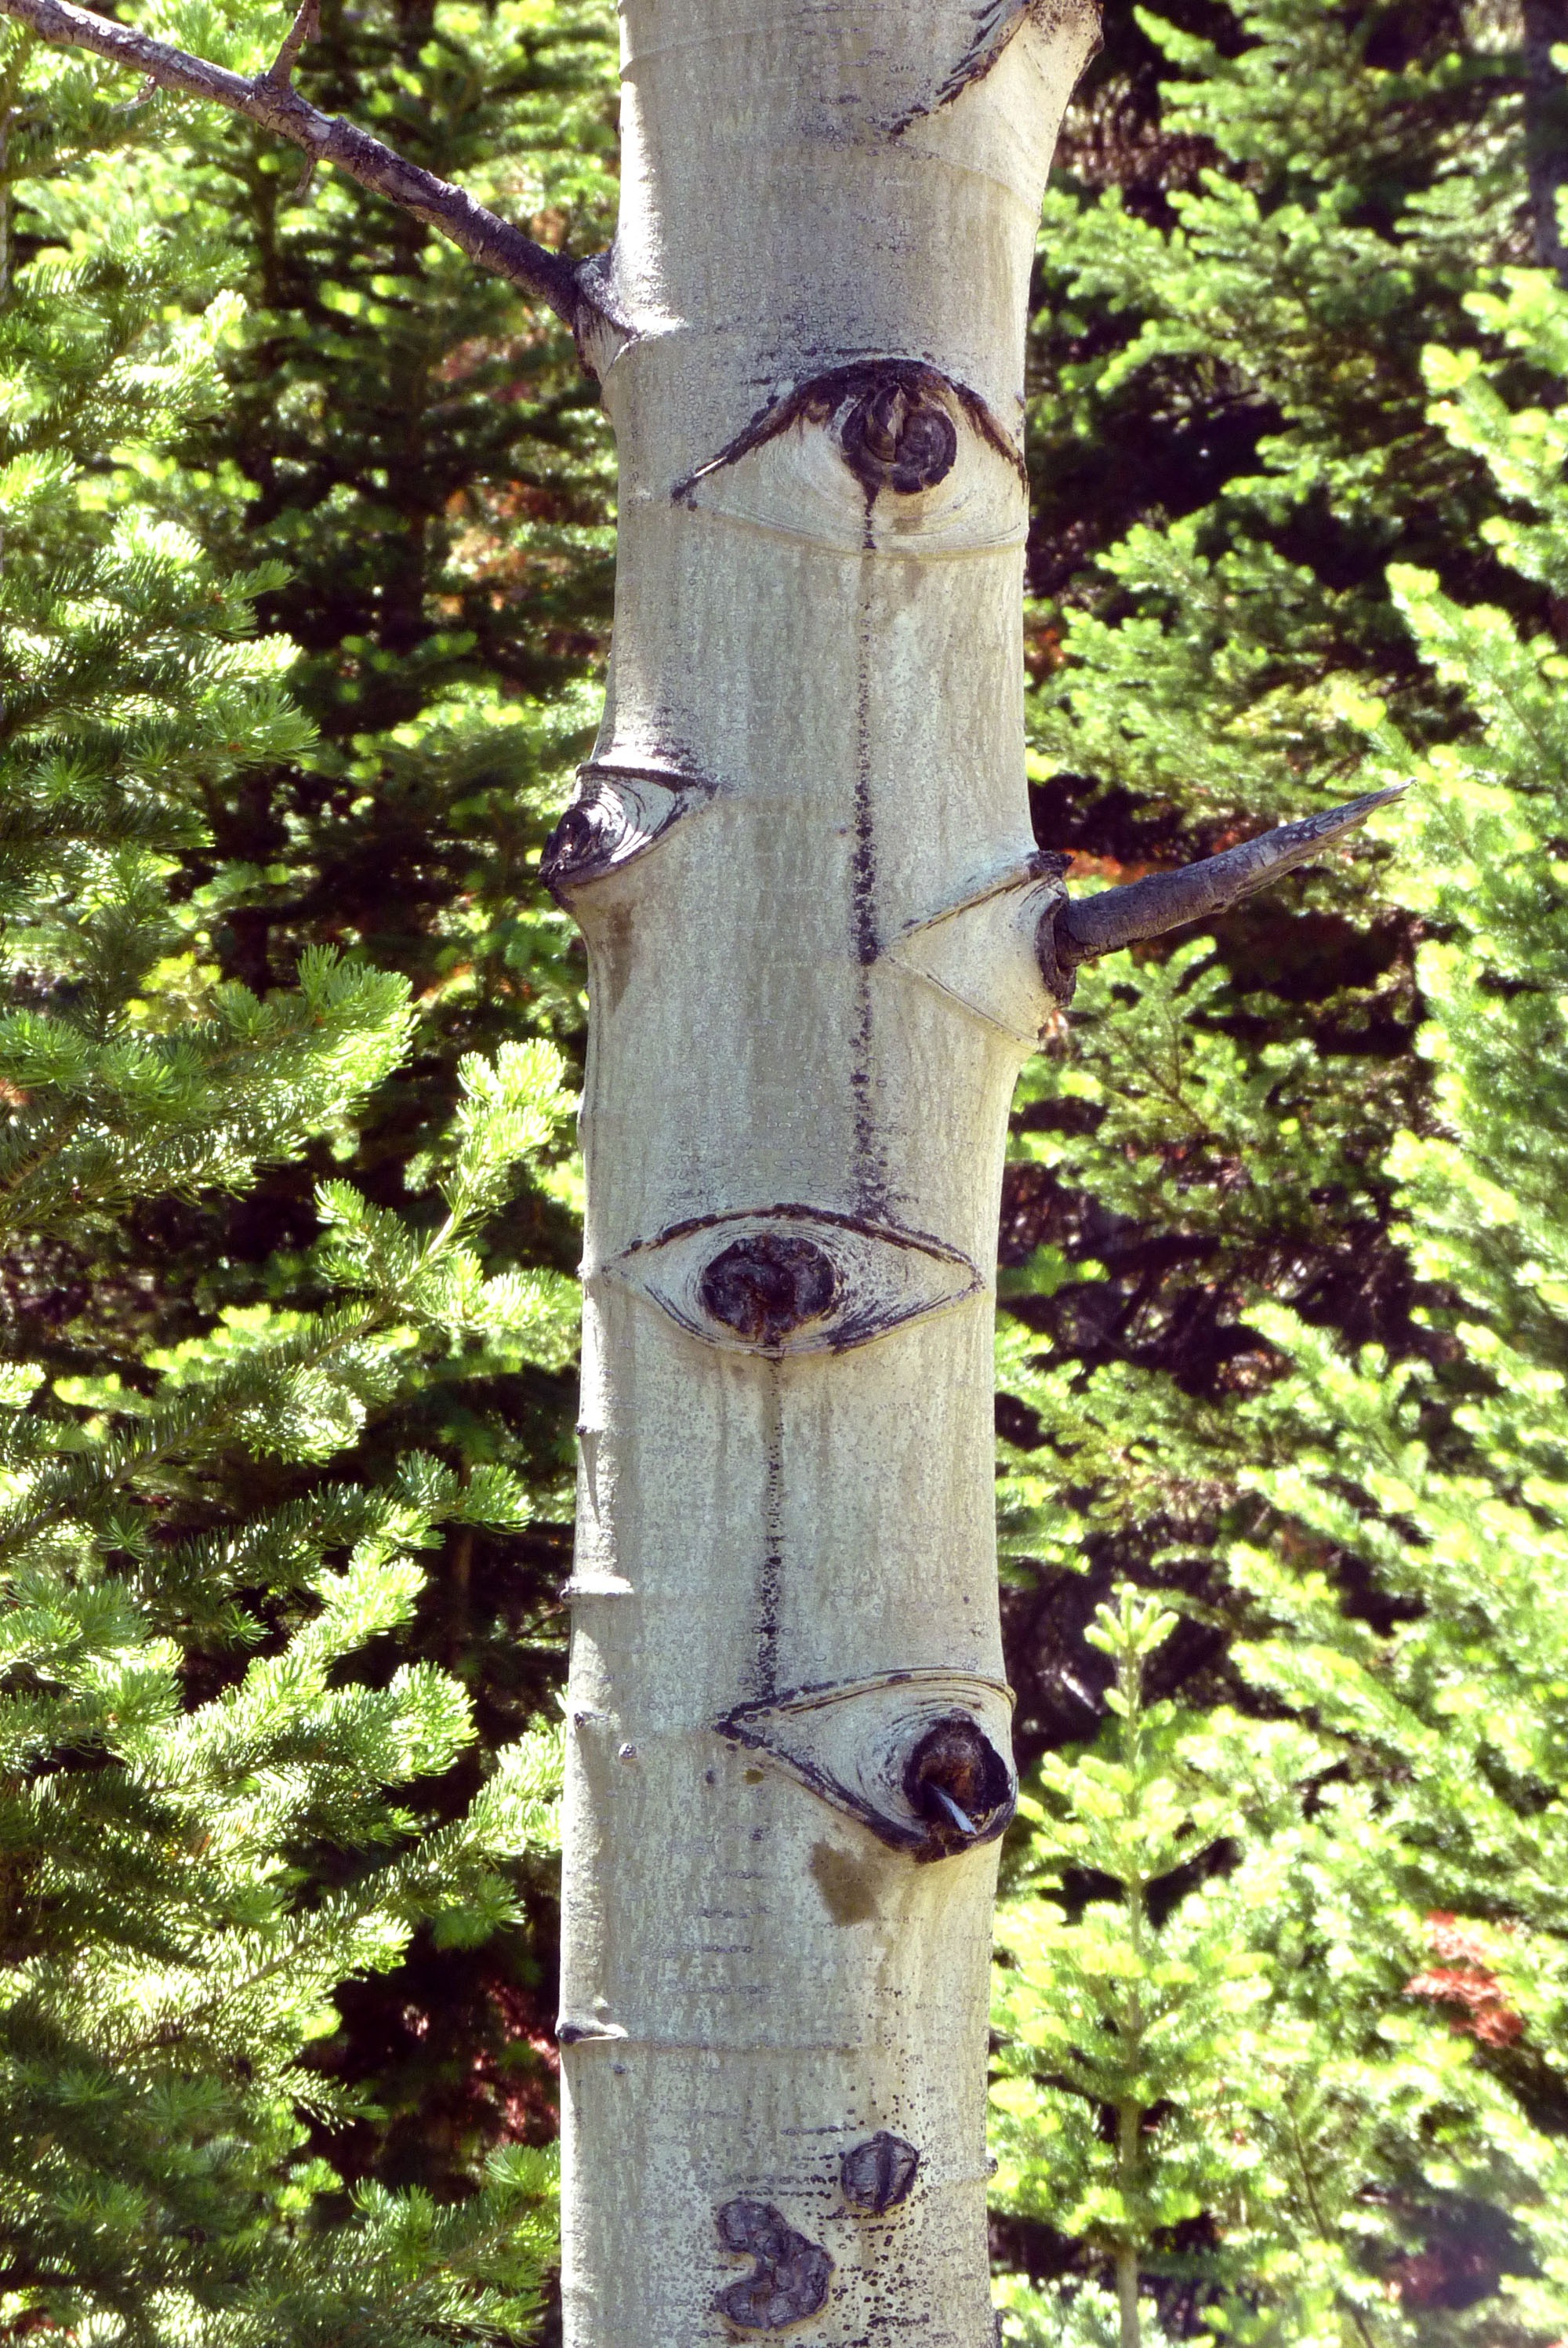
tree, nature, forest, wilderness, branch, plant, wood, leaf, flower, trunk, environment, birch, botany, agriculture, totem pole, outdoors, woods, eyes, spruce, branches, woodland, organic, flowering plant, plant stem, woody plant, land plant, outdoor structure